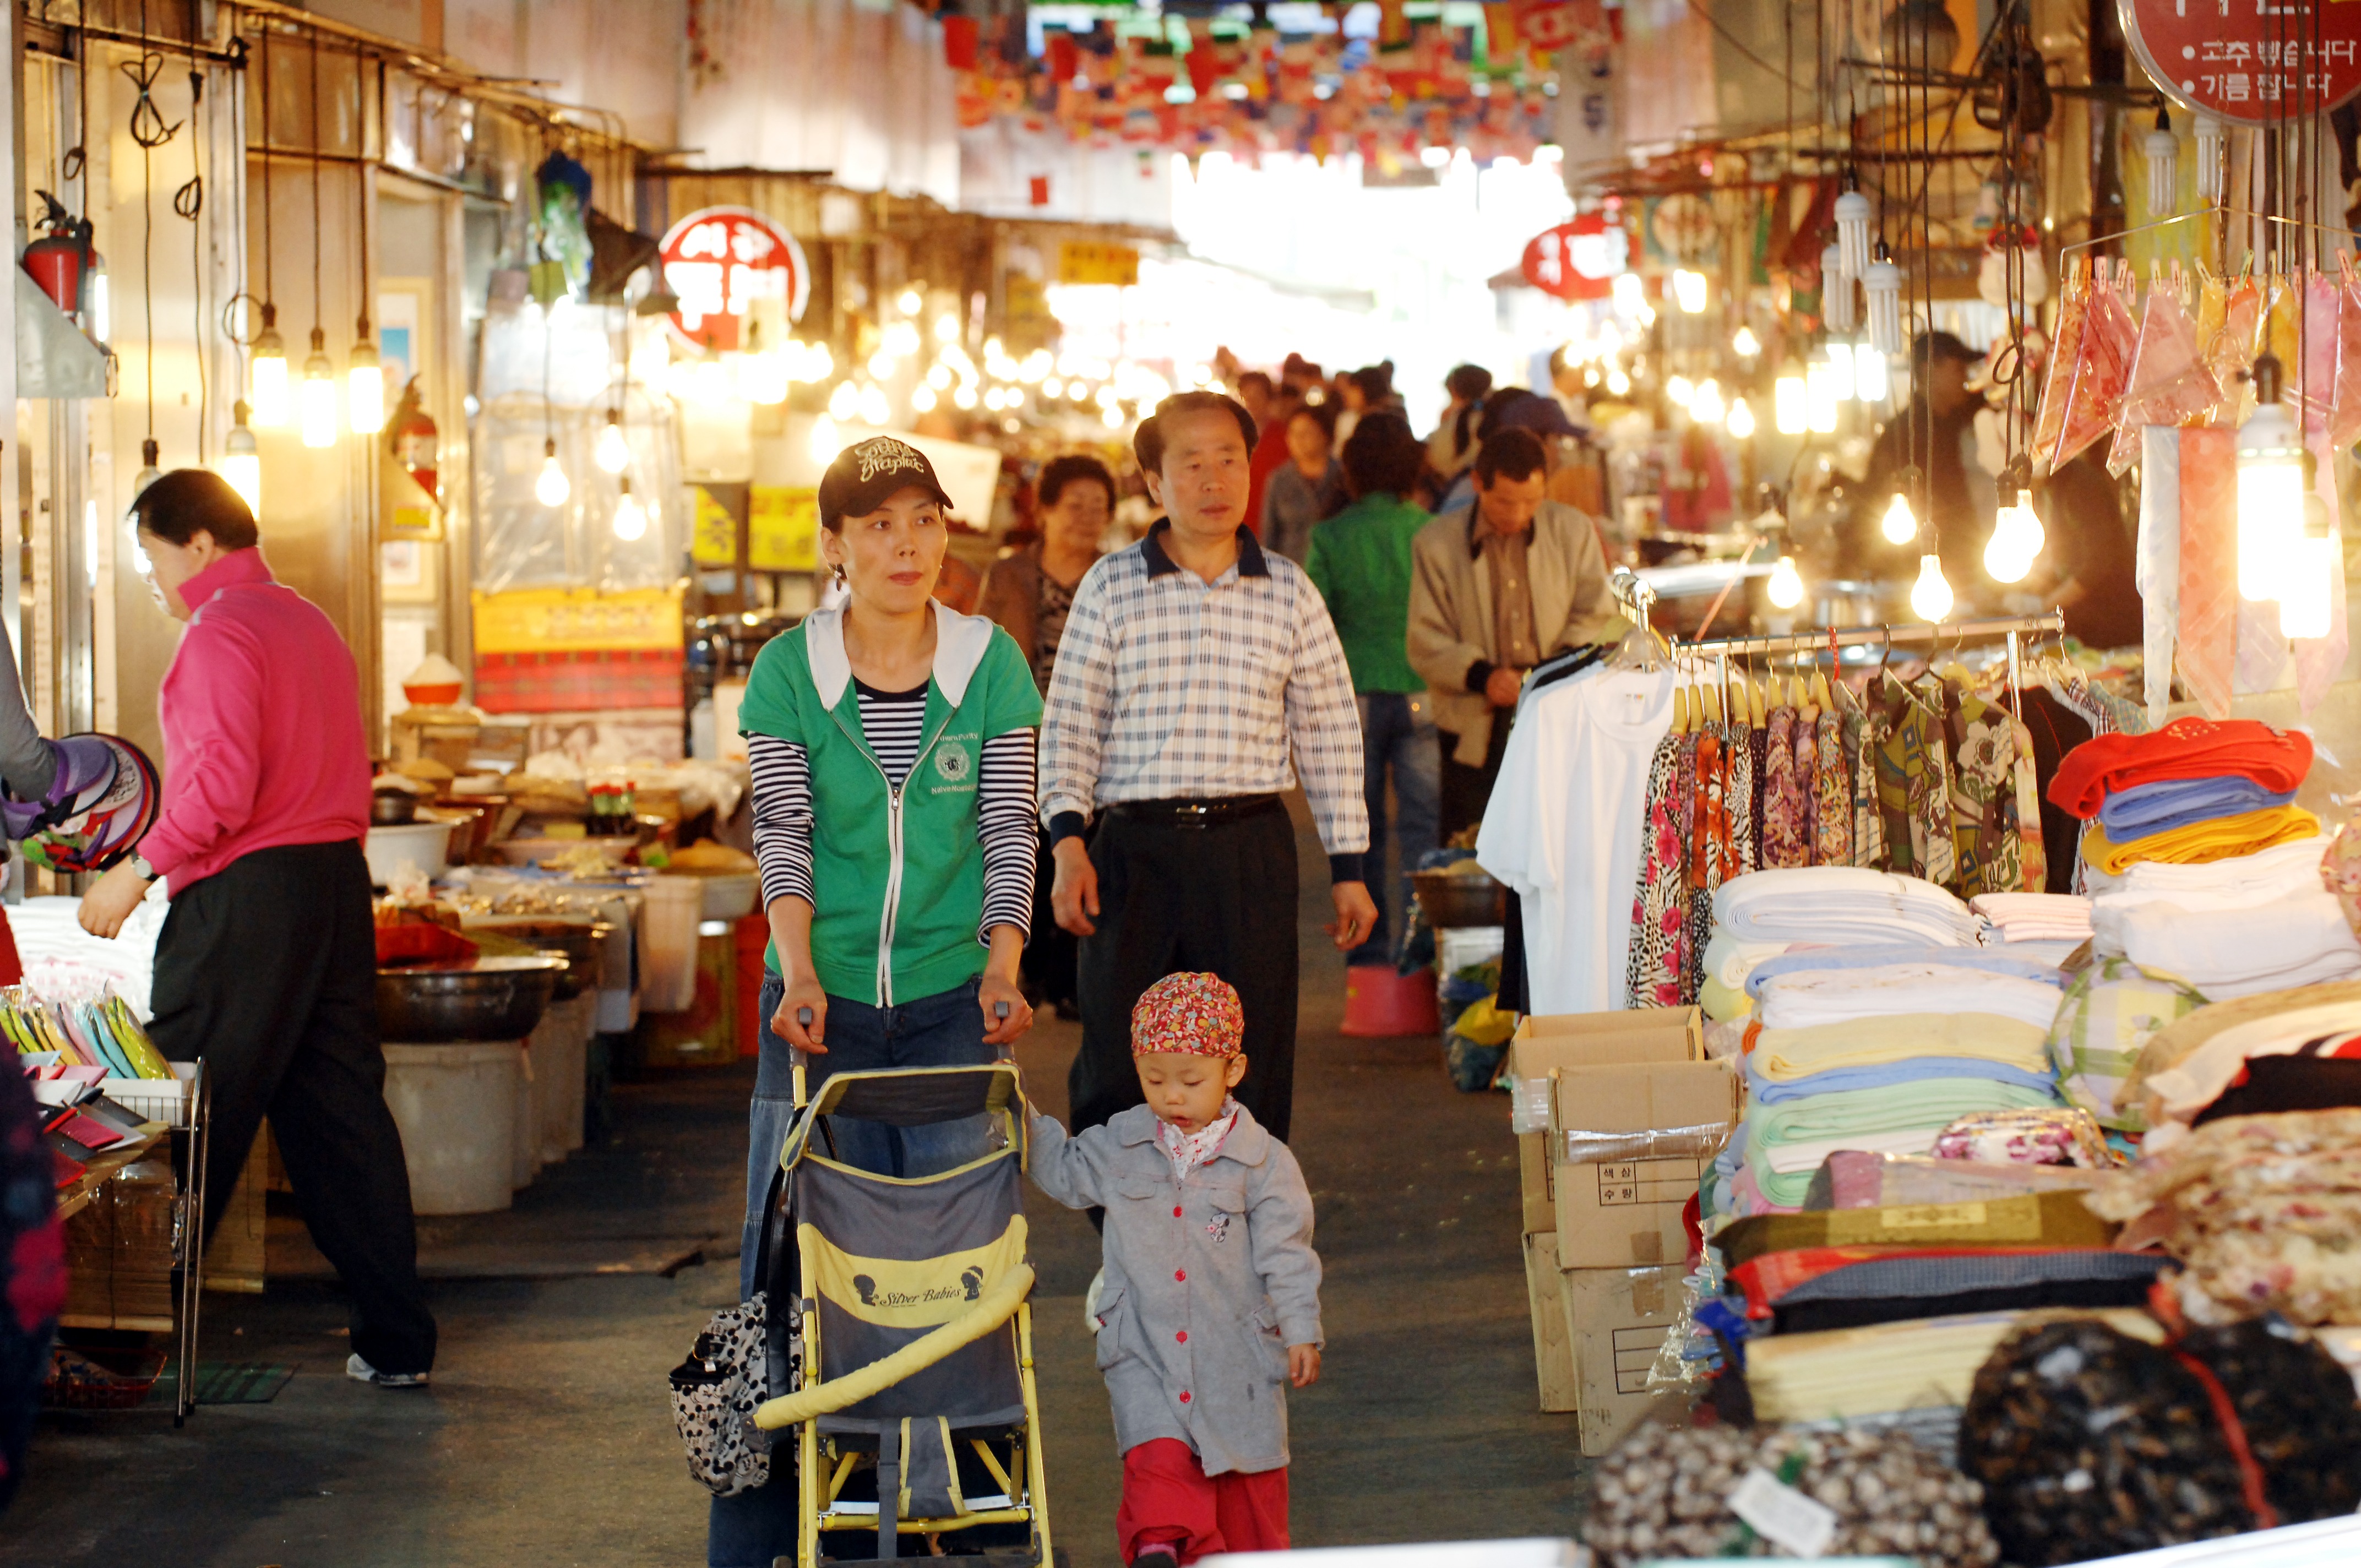
city, food, vendor, bazaar, market, marketplace, shopping, public space, stall, grocery store, retail, human settlement, traditional market, hanam city, renal market